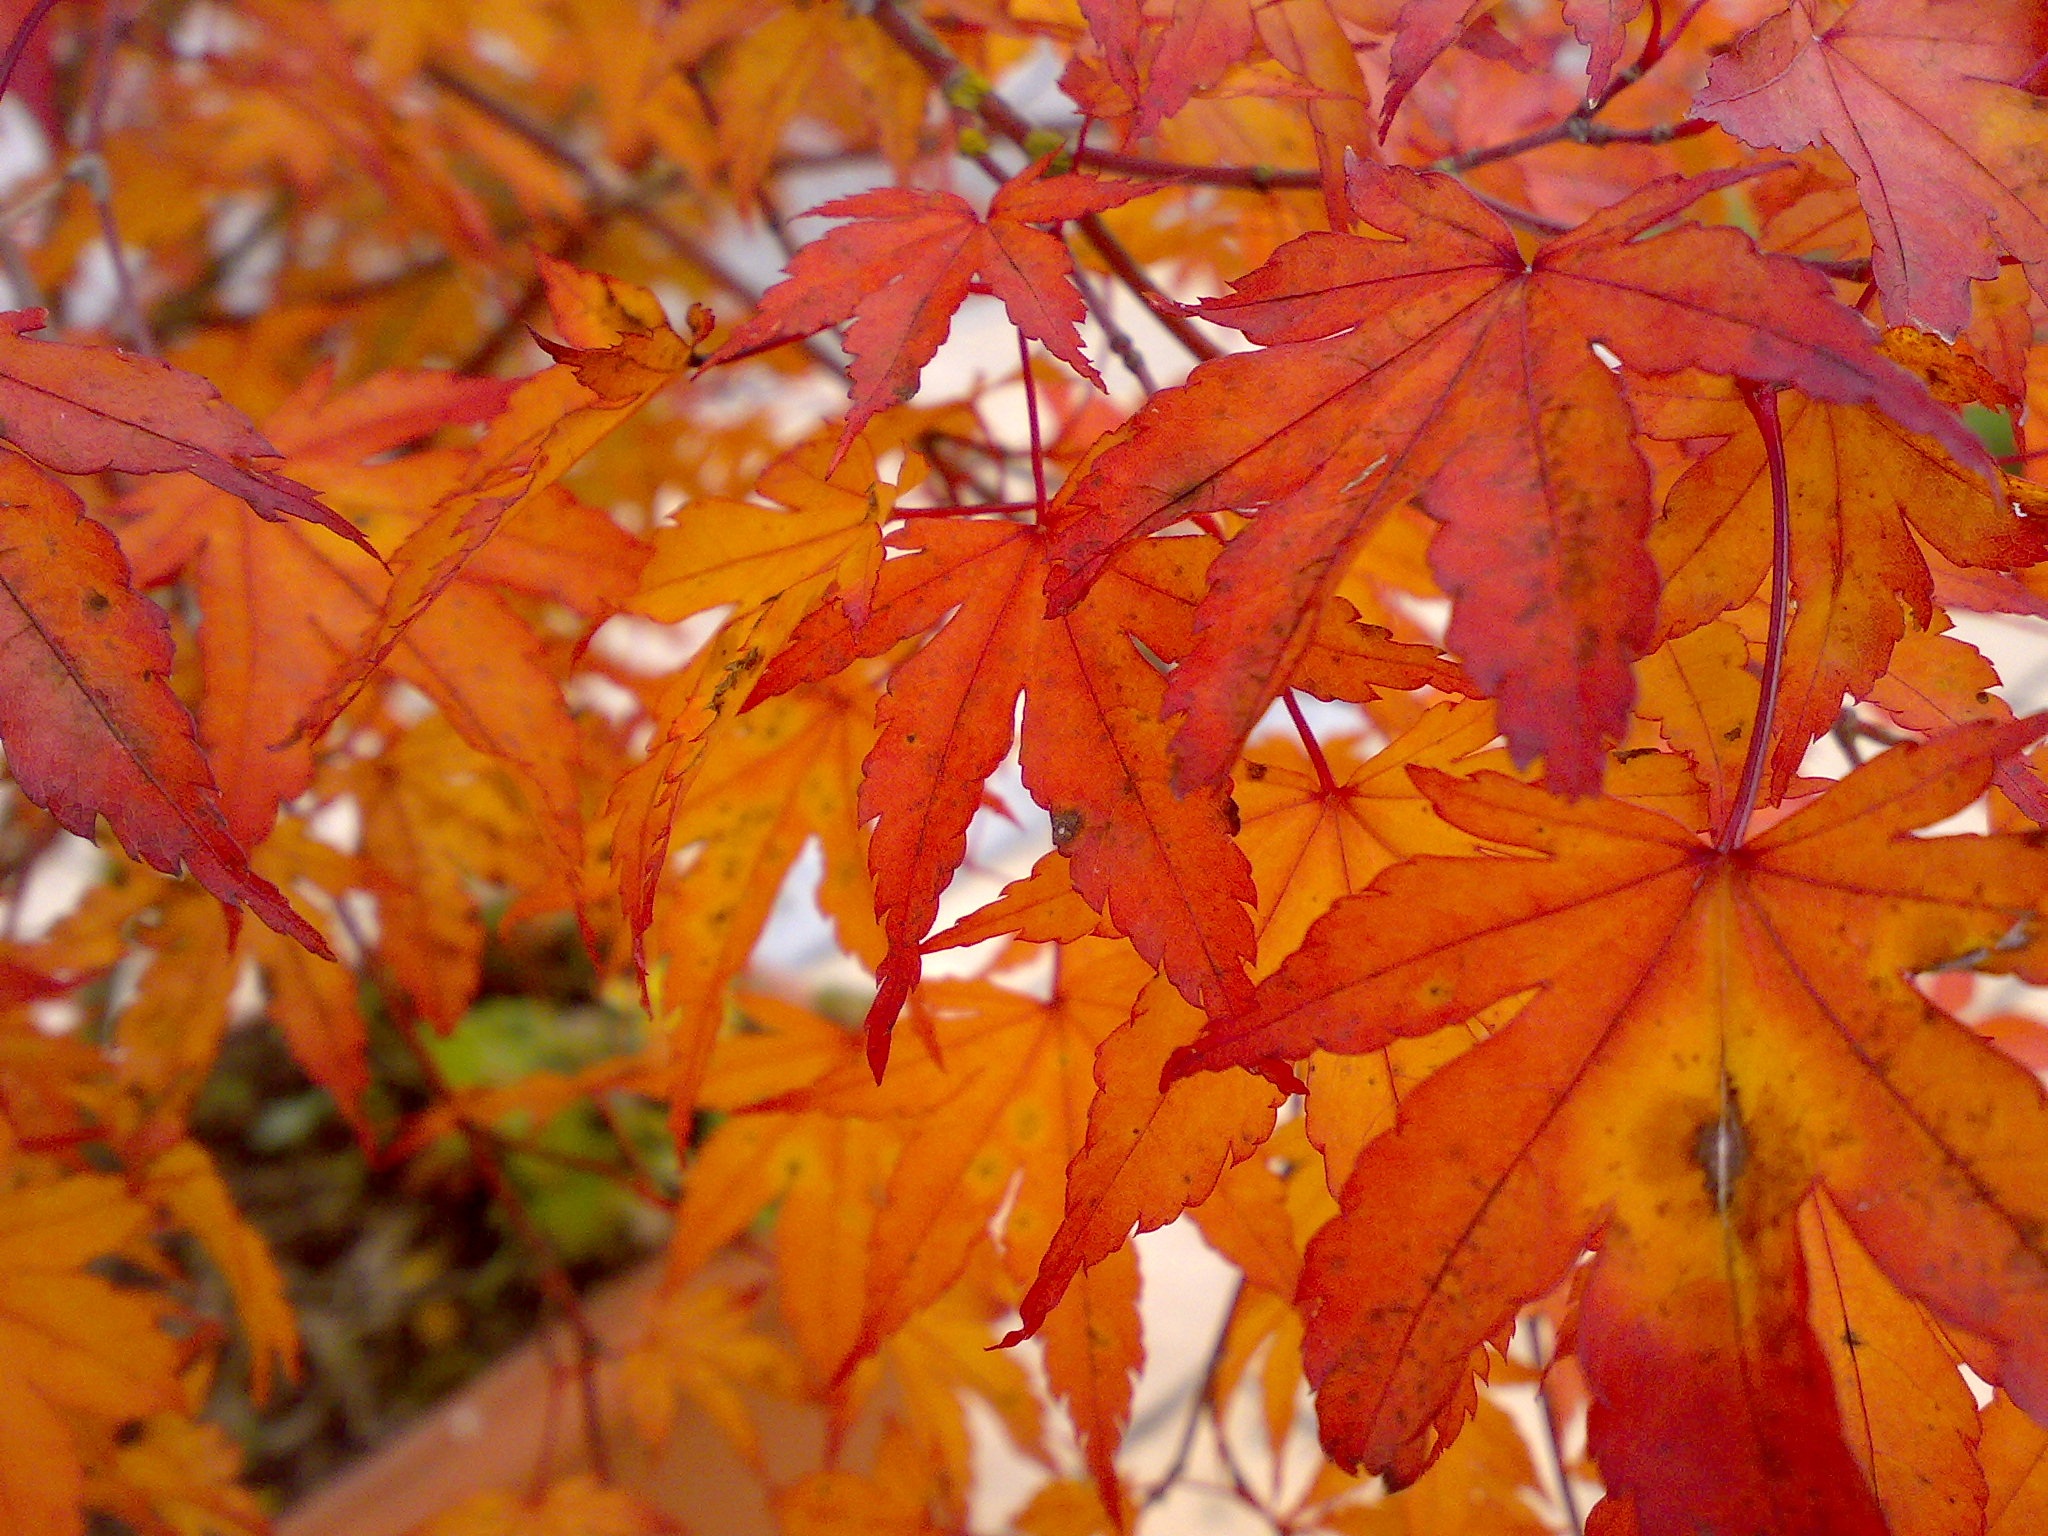
tree, nature, branch, plant, leaf, red, autumn, colorful, season, maple tree, maple leaf, trees, leaves, october, fall foliage, leaves in the autumn, golden autumn, flowering plant, woody plant, land plant